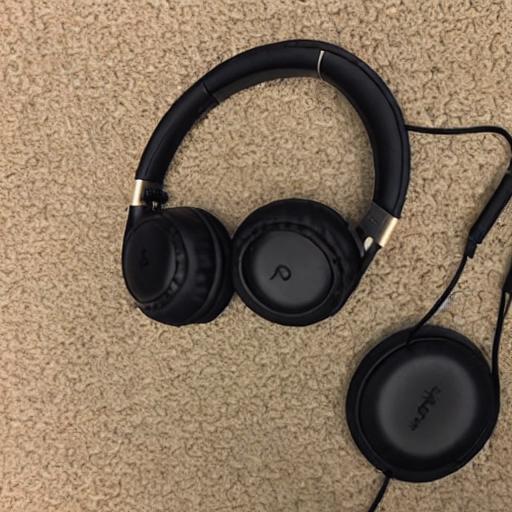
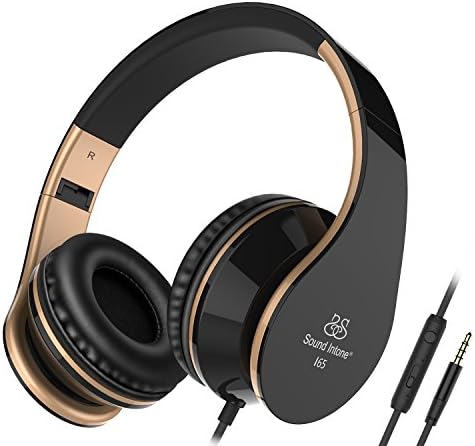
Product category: headphones
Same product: no